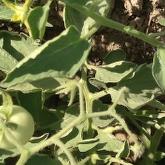
Crop: Tomato
Condition: virosis-d